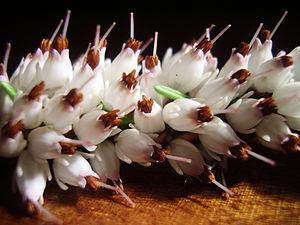
La Bruyère carnée, Bruyère couleur de chair, Bruyère des neiges ou Bruyère des Alpes est une bruyère des montagnes d'Europe centrale et méridionale.